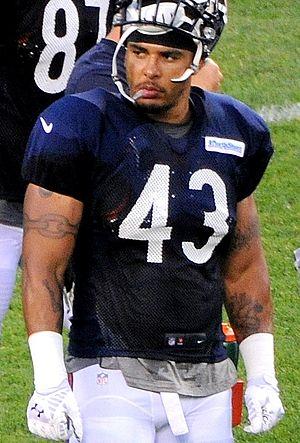
Placido Anthony Fiammetta dit Tony Fiammetta est un joueur américain de football américain.